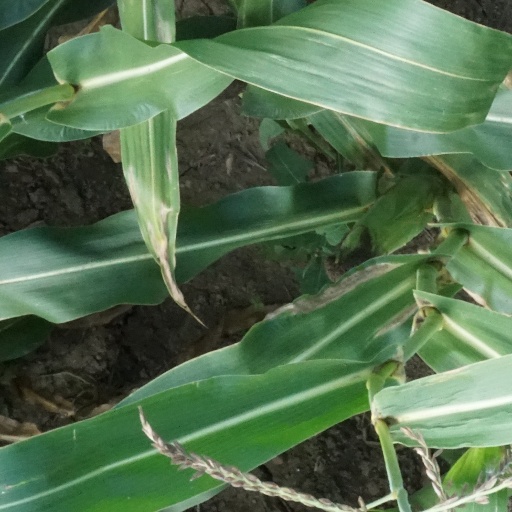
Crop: maize; corn